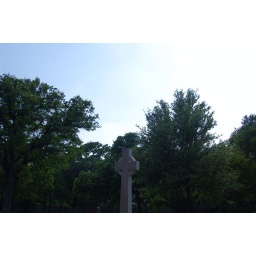
Celtic cross in the trees of Greenwood (5)